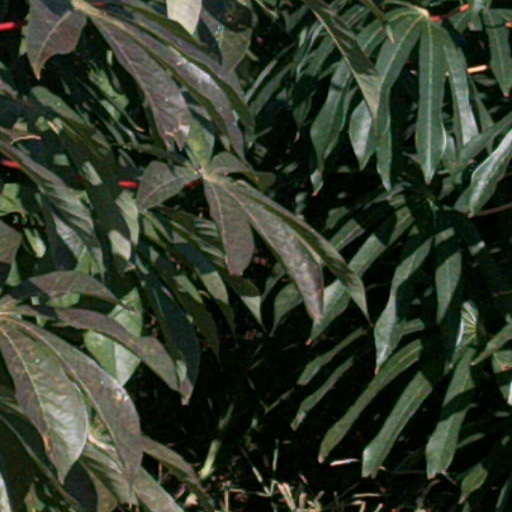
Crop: cassava